GKM Grudziądz

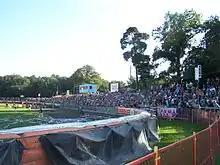
GKM fans during a home match with Start Gniezno in 2011

The club's predecessor was Olimpia Grudziądz, which competed in the inaugural 1948 Polish speedway season and won the bronze medal. The Olimpia motorcycle club had been established in 1924. In 1949, they competed as Olimpia-Unia Grudziądz and in 1950 as Unia Grudziądz. The 1950 season would be the last season for the team for nearly three decades.